List of Blue Öyster Cult members

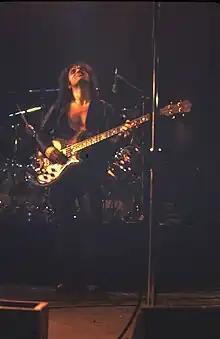
Founding member Albert Bouchard's brother Joe, joined as bassist in 1970

The lineup of Blue Öyster Cult remained stable for over ten years, during which time the band released its most commercially successful material. However, in August 1981 Albert Bouchard was fired after a show for turning up late on several recent occasions. He was replaced by Rick Downey, who had been working as the band's crew chief and lighting designer. Downey remained with the group until January 1985, after which Bouchard returned for a short run of shows in February before Jimmy Wilcox joined in April. Lanier was also replaced by Tommy Zvoncheck at around the same time. Joe Bouchard left the following year after playing his last show in February, with Jon Rogers taking his place. After touring until September, Blue Öyster Cult began a temporary hiatus which would ultimately last less than a year.